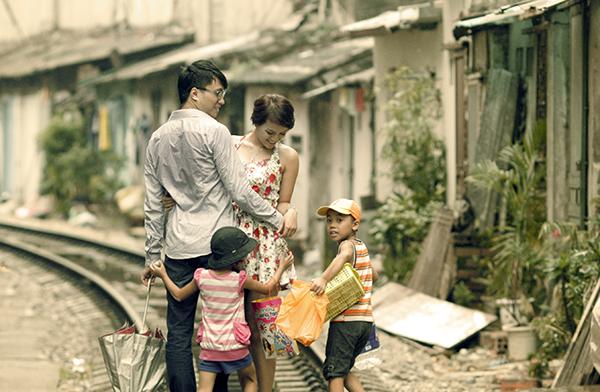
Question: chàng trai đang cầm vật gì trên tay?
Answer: chàng trai đang cầm một chiếc ô